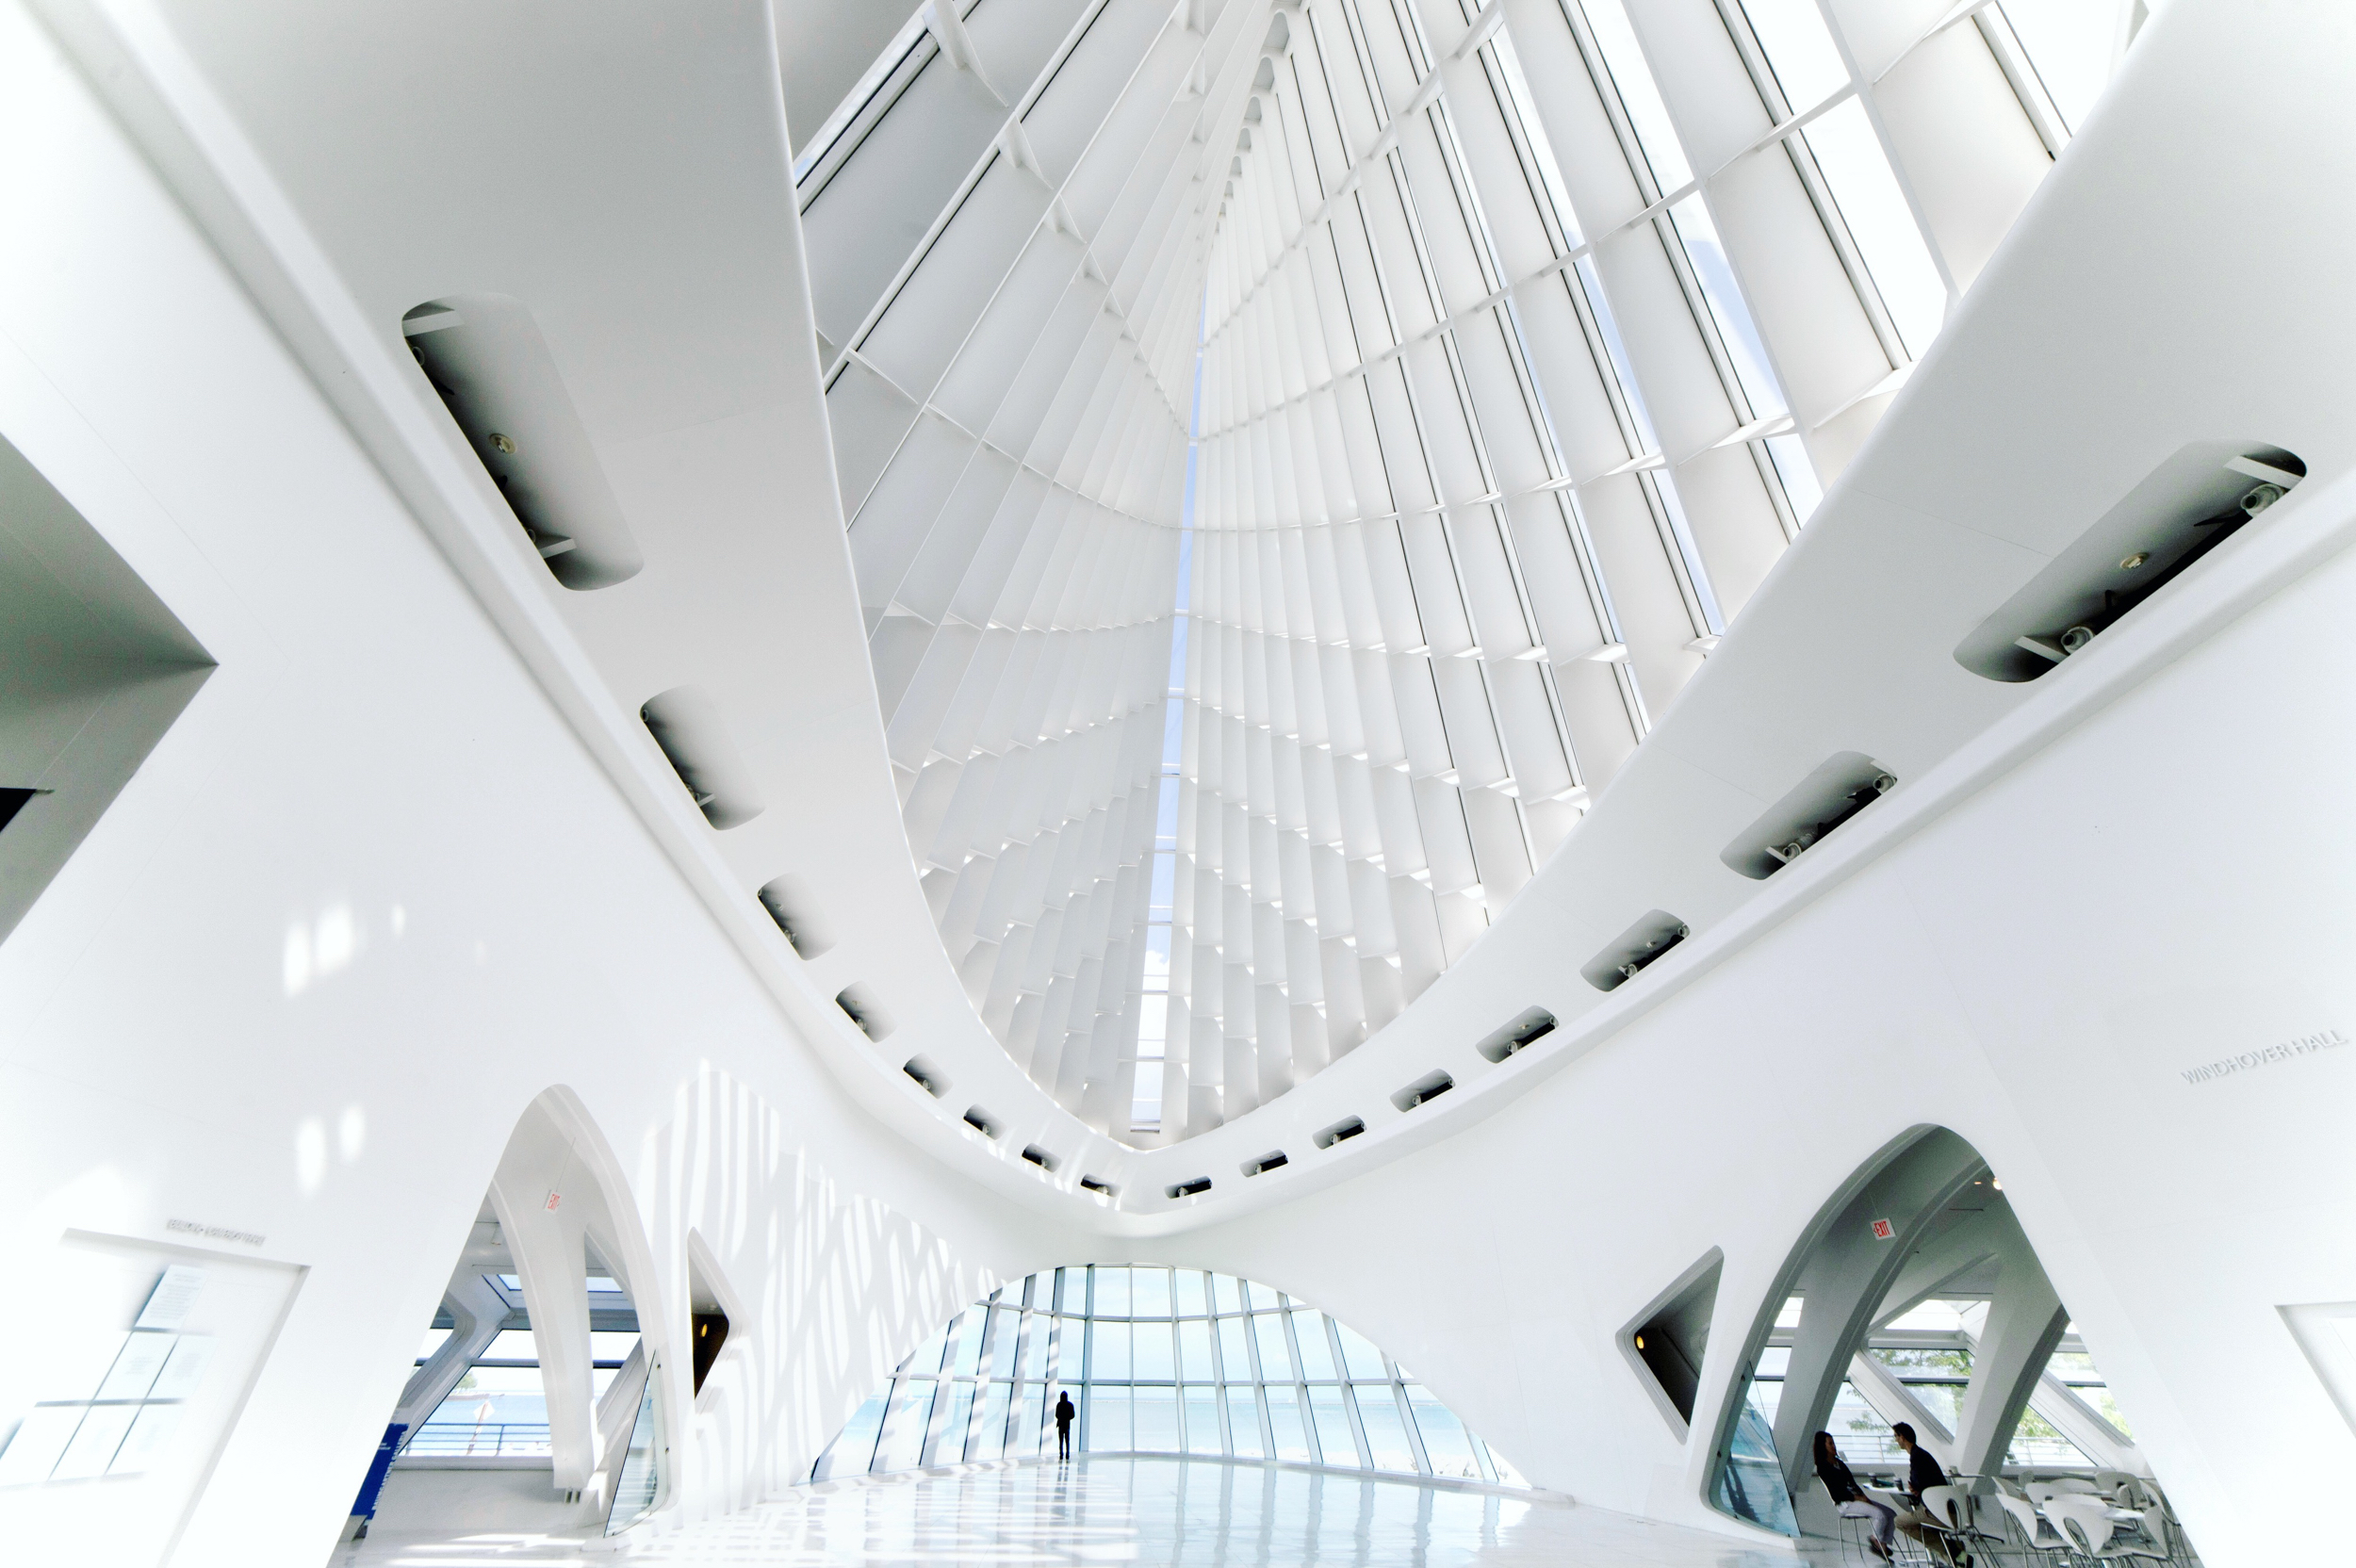
architecture, window, ceiling, indoor, lighting, modern, interior design, design, white space, headquarters, daylighting